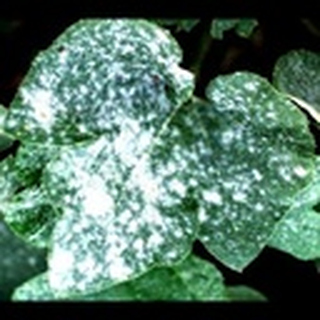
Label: cotton_powdery_mildew